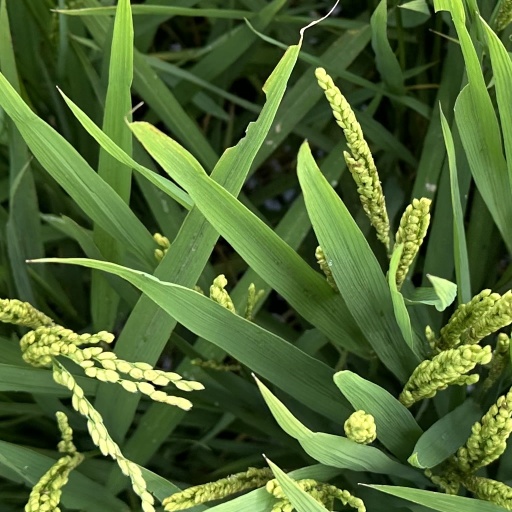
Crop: rice